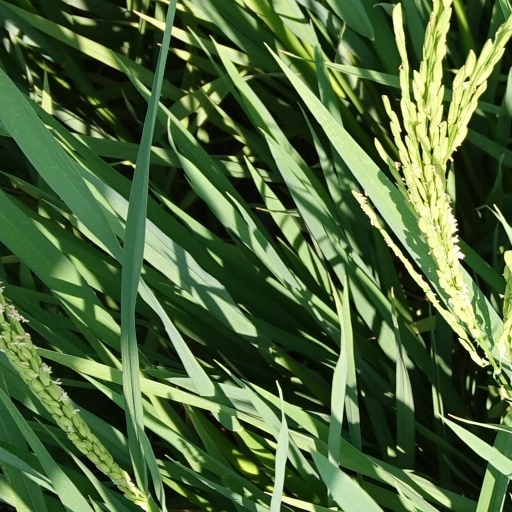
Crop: rice